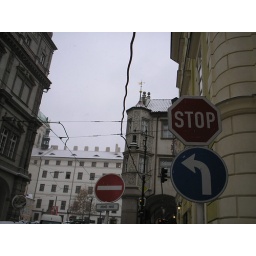
street signs in Prague